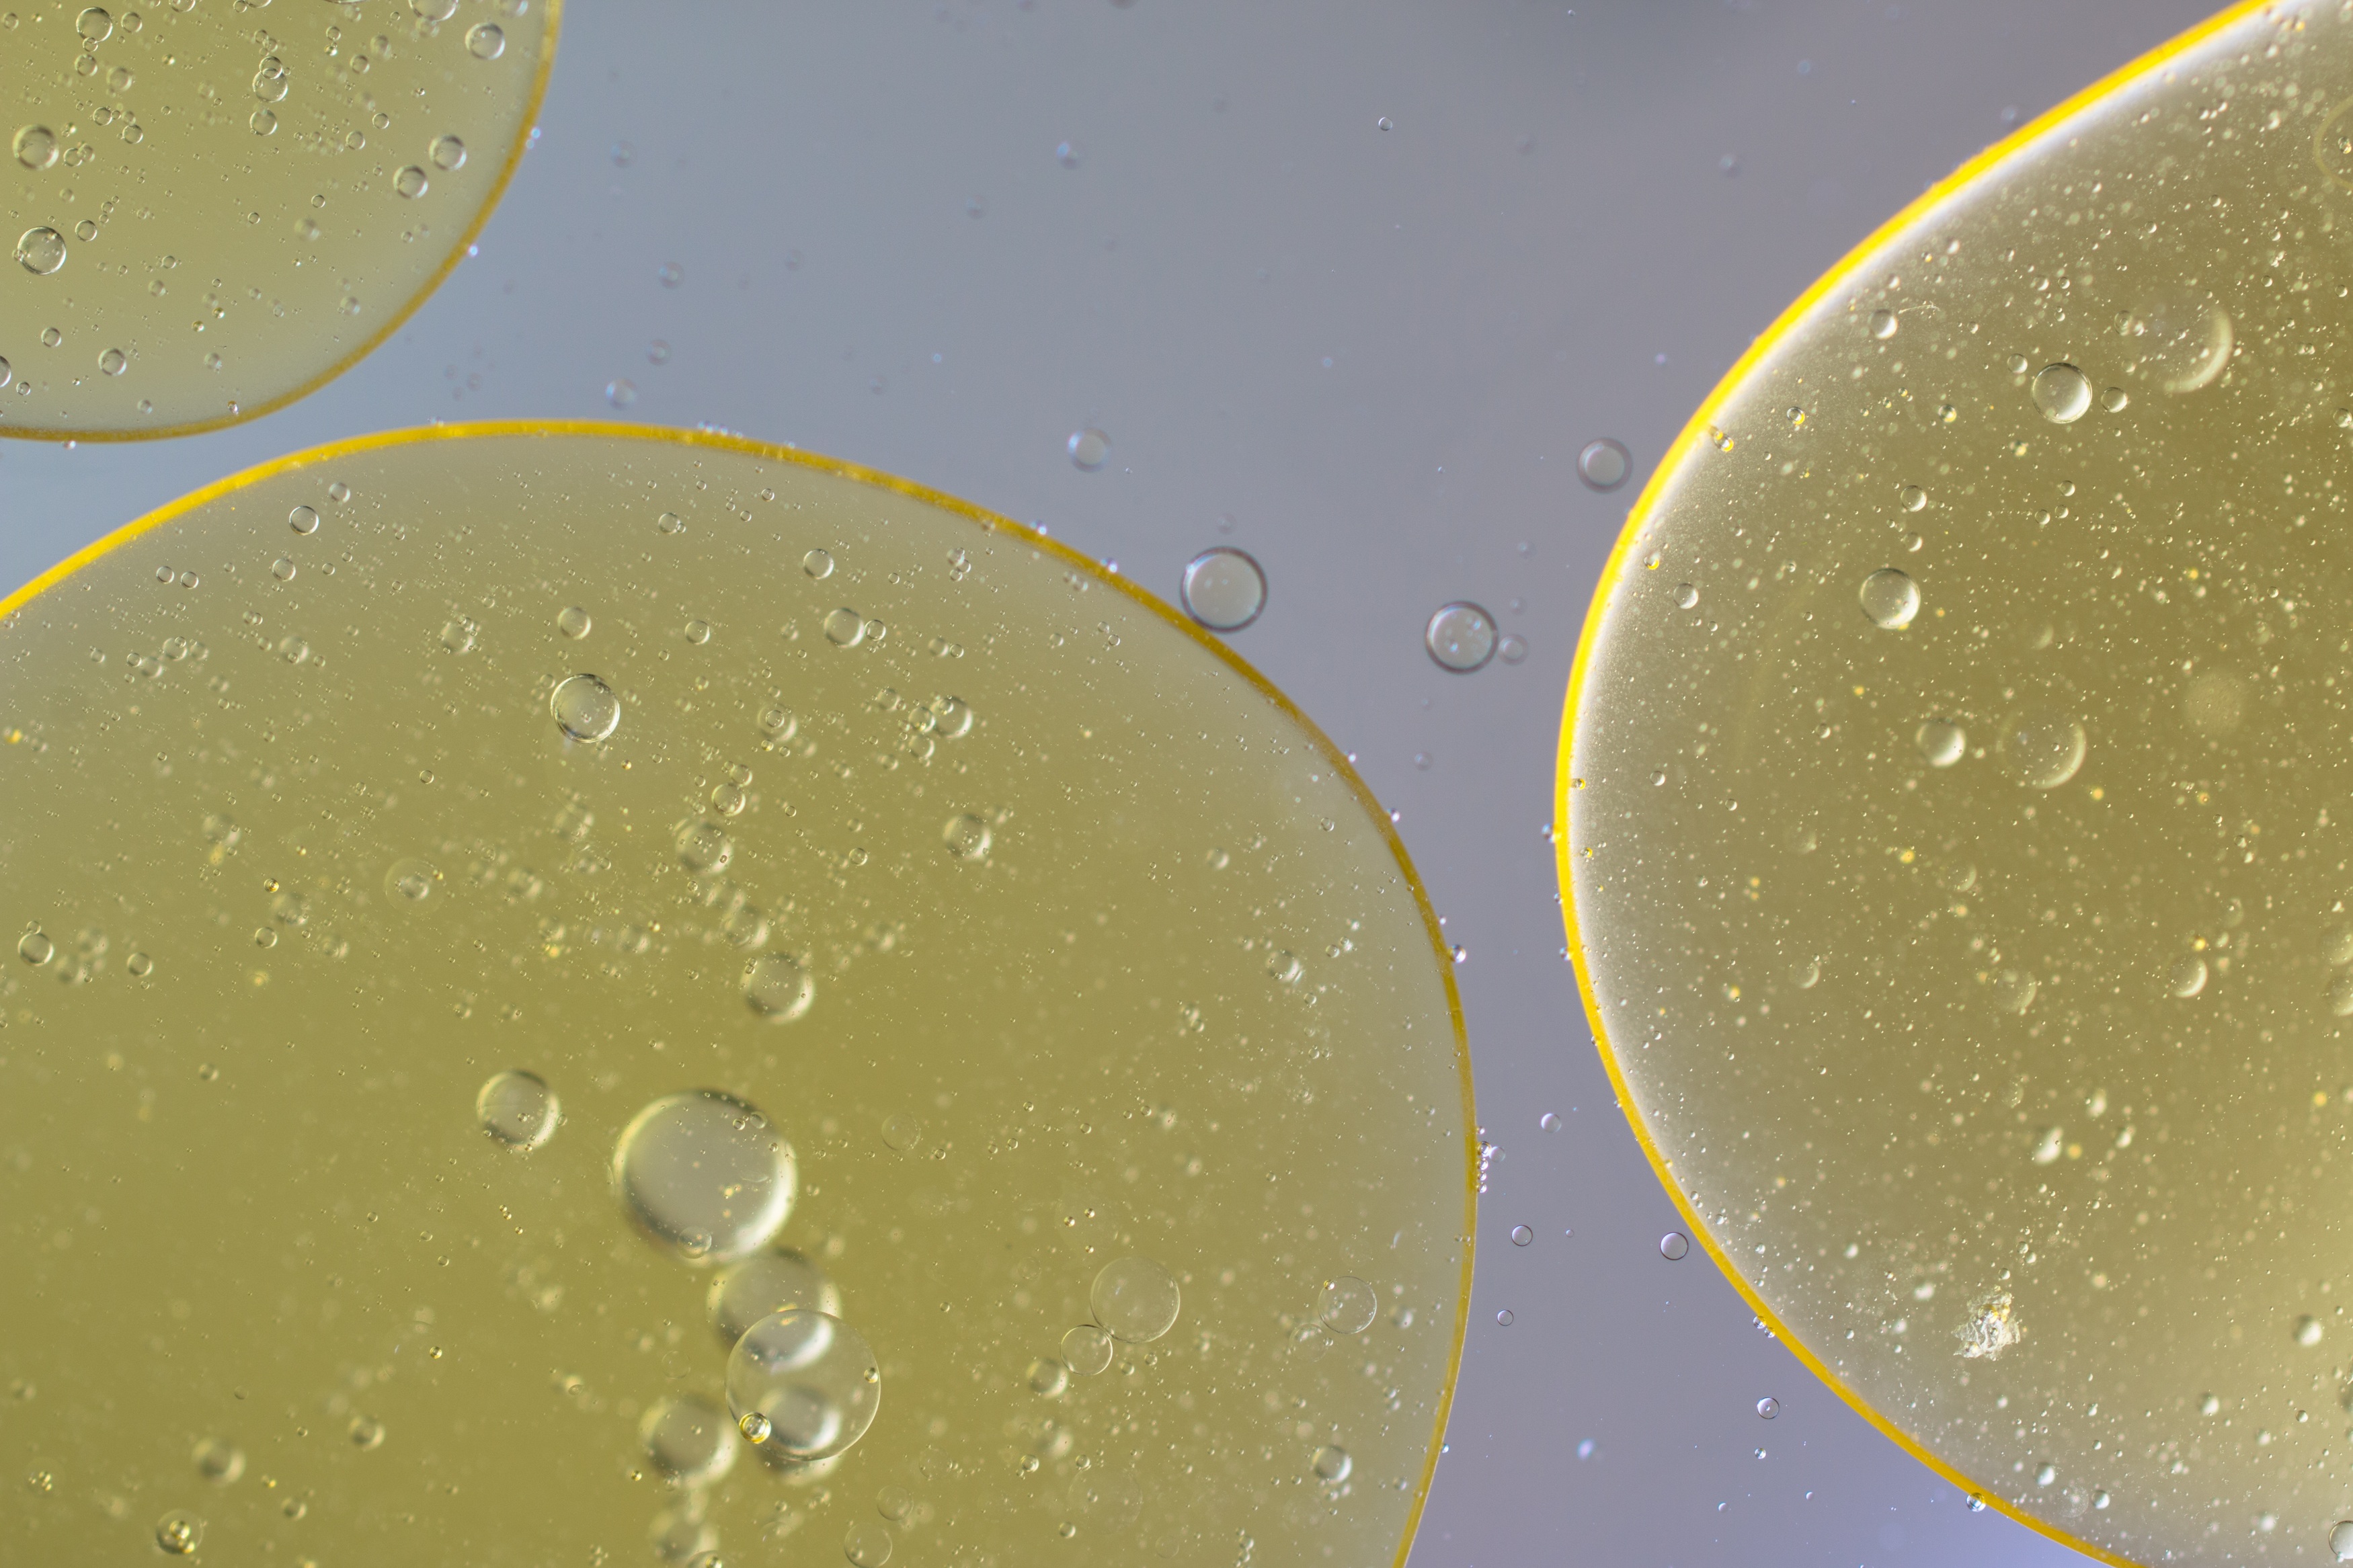
water, liquid, abstract, fruit, texture, leaf, food, produce, macro, drink, yellow, close, circle, background, cells, oil, citrus, macro photography, oil in water, oil eye